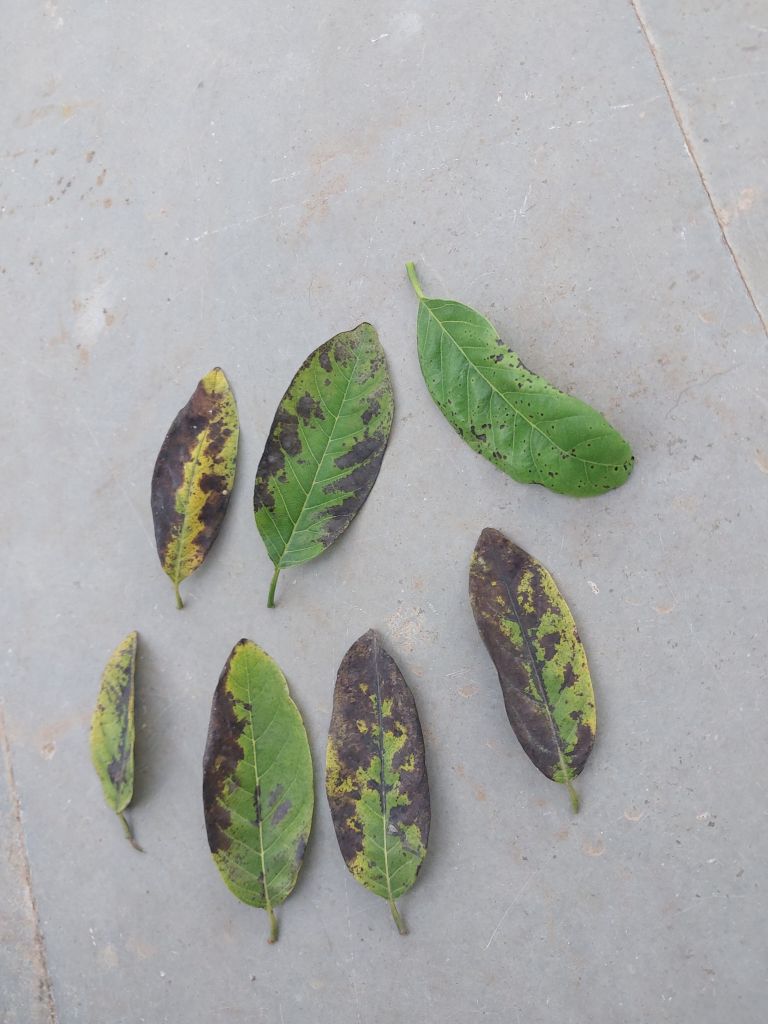
Disease label: Leaf spot on Leaves